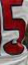
Number: 5